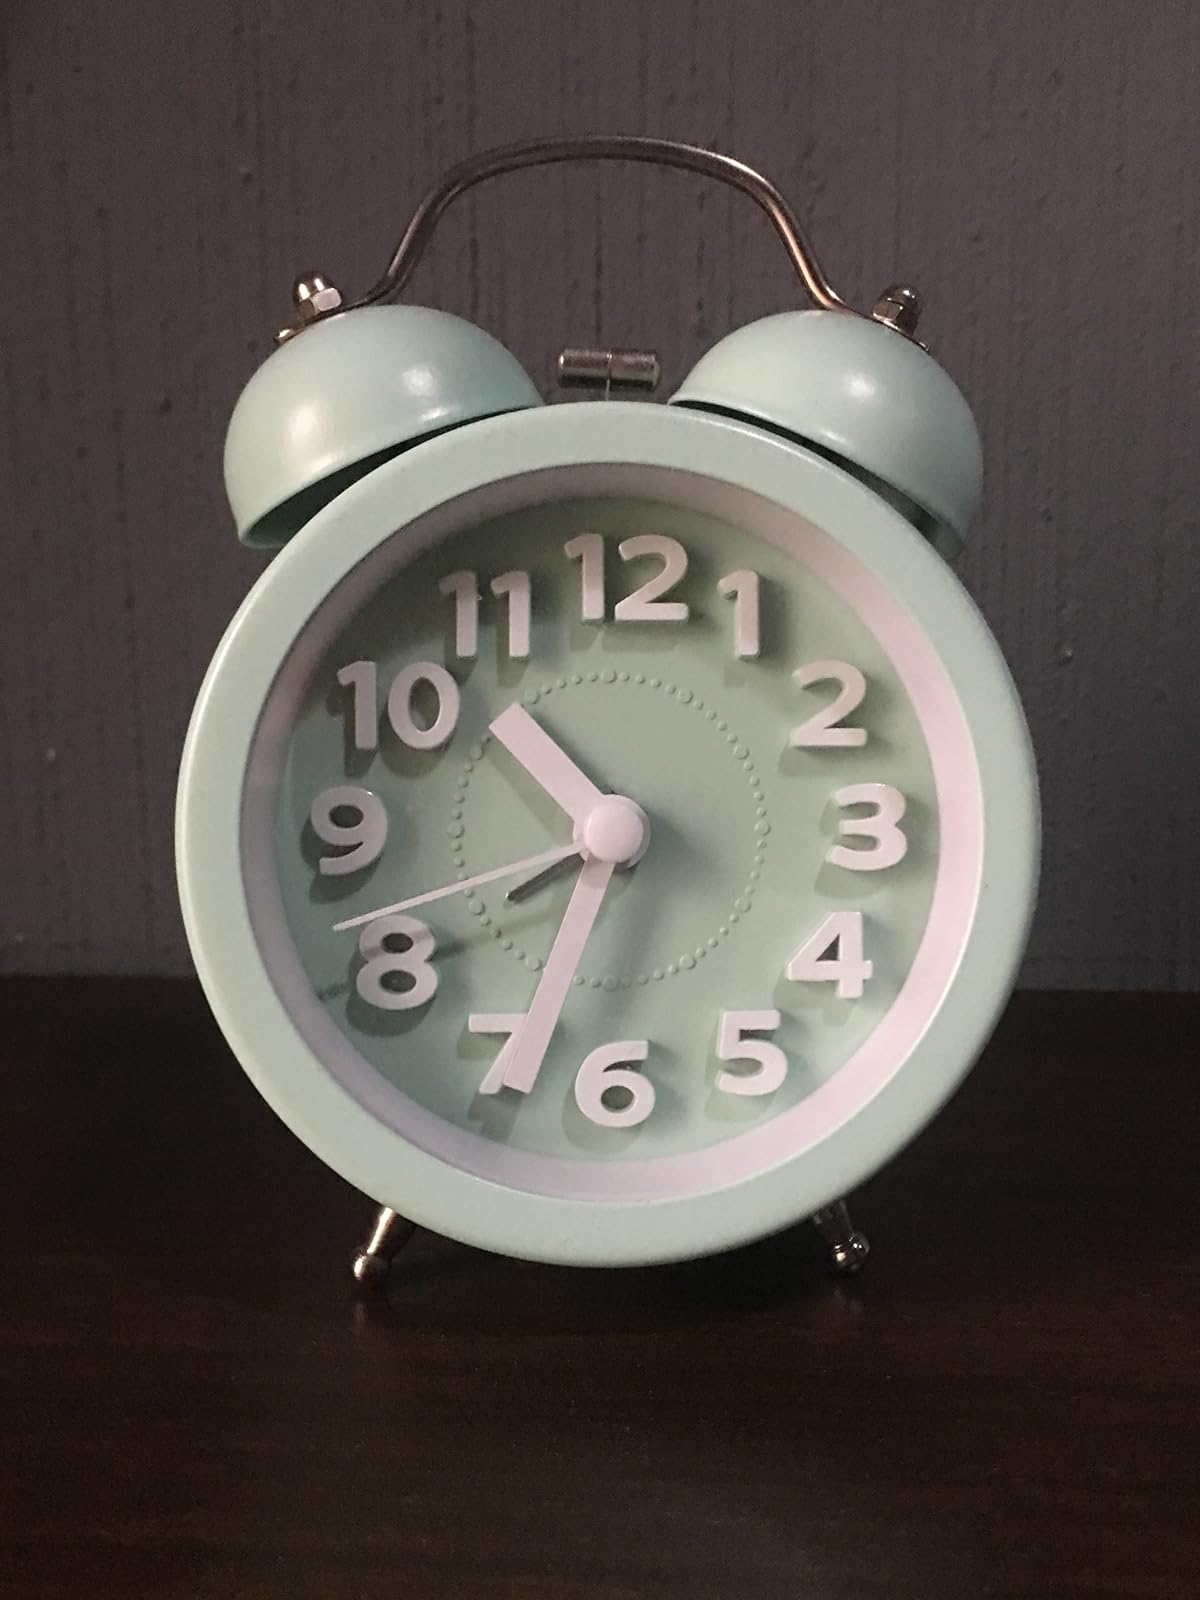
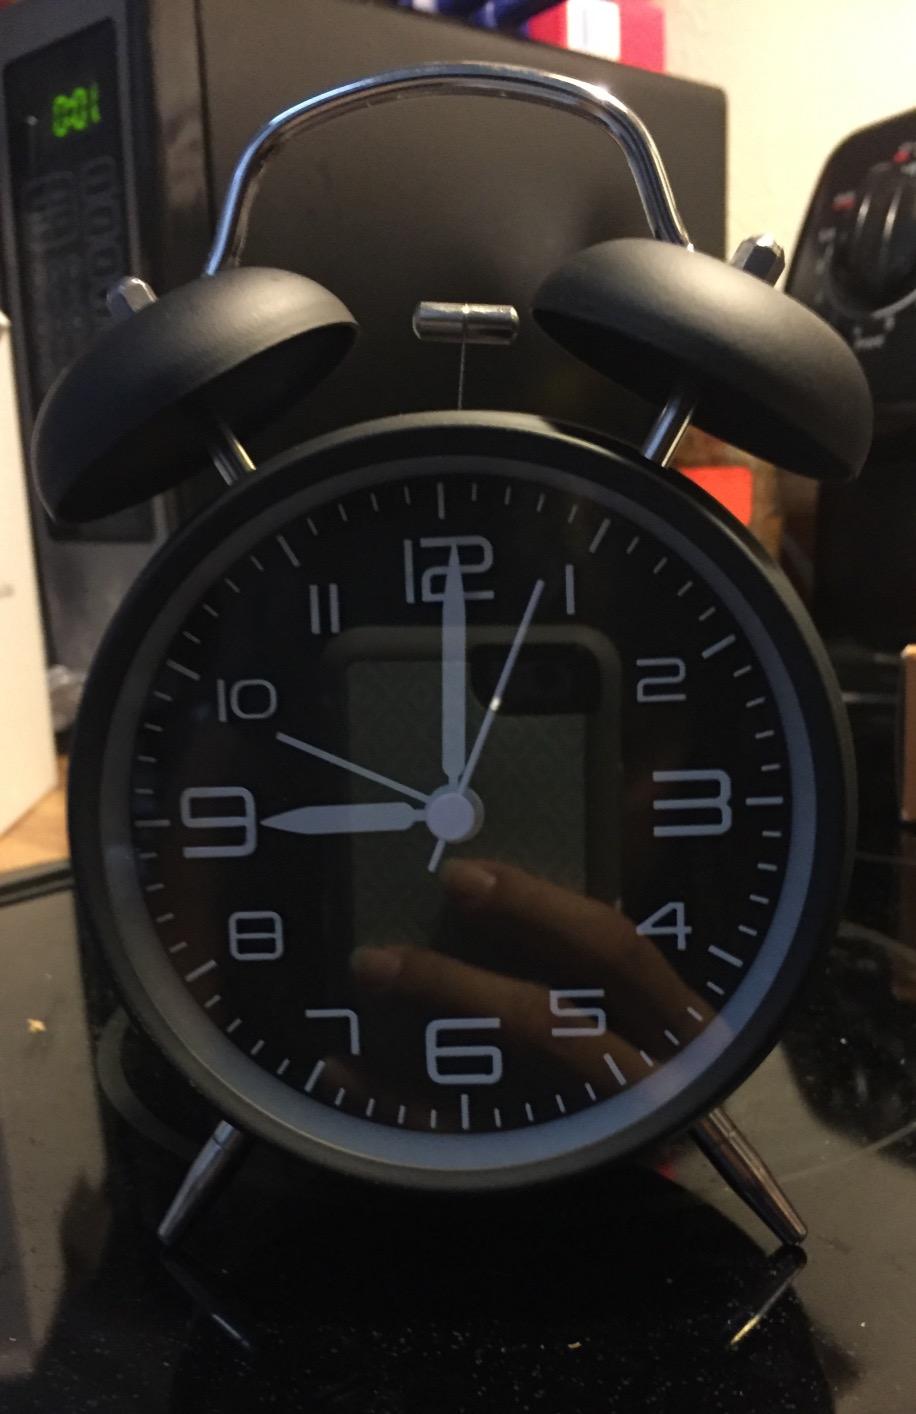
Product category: clock
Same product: no